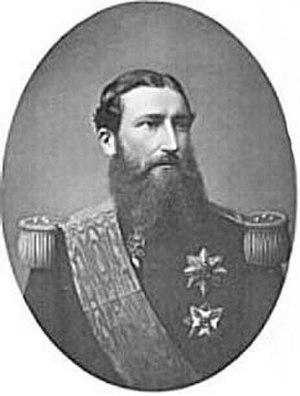
La colonisation du Congo s'opéra durant la période comprise entre la première exploration du Congo-Kinshasa par Henry Morton Stanley jusqu'à l'annexion du pays par la prise de possession par le roi Léopold II de Belgique.
L'État indépendant du Congo, dont le territoire correspond à celui de l'actuelle république démocratique du Congo, est un État d'Afrique centrale sur lequel le roi des Belges Léopold II exerça une souveraineté de fait de 1885 à 1908.
La situation géographique de la Belgique dans l’Europe occidentale est particulière. Elle est entourée par quatre États, dont deux importants, l’Allemagne et la France, sans compter le Royaume-Uni, séparé de la Belgique par la mer du Nord. Cette situation privilégiée du point de vue économique, l’est moins si on considère les vicissitudes que cette position a provoquées durant l’histoire. Les frontières actuelles du pays sont fixées depuis longtemps. Mais, si l’on étudie l’histoire de la Belgique depuis son indépendance, on remarque qu’elles ont varié ou auraient pu varier à plusieurs reprises et pendant des durées fort variables. Dans ce deuxième cas, le mot « variation » aurait d’ailleurs plutôt dû être remplacé par « disparition ».